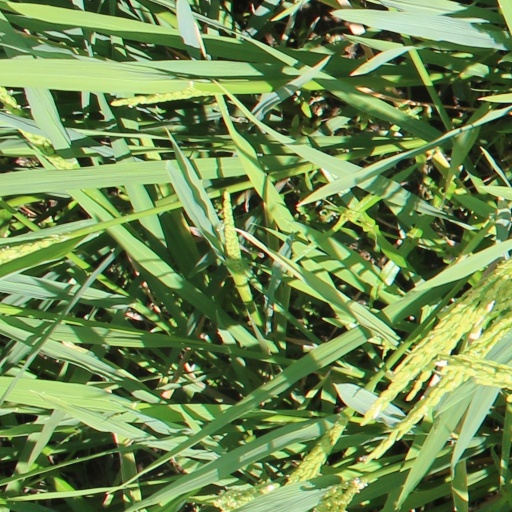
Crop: rice